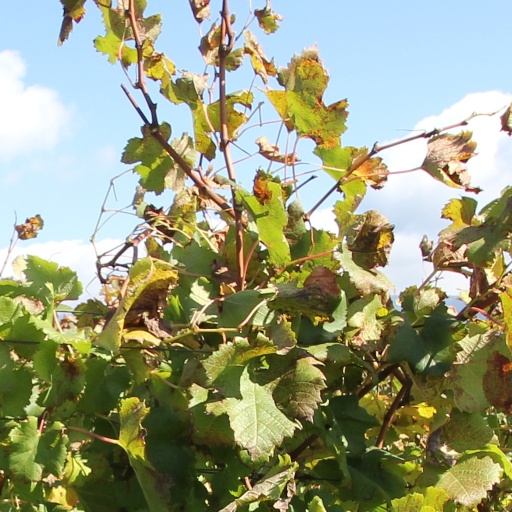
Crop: grape